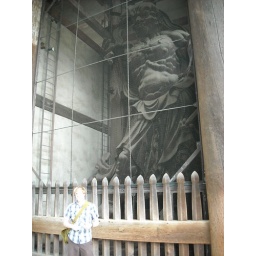
The largest wooden building in the world, housing a massive statue of Buddha.